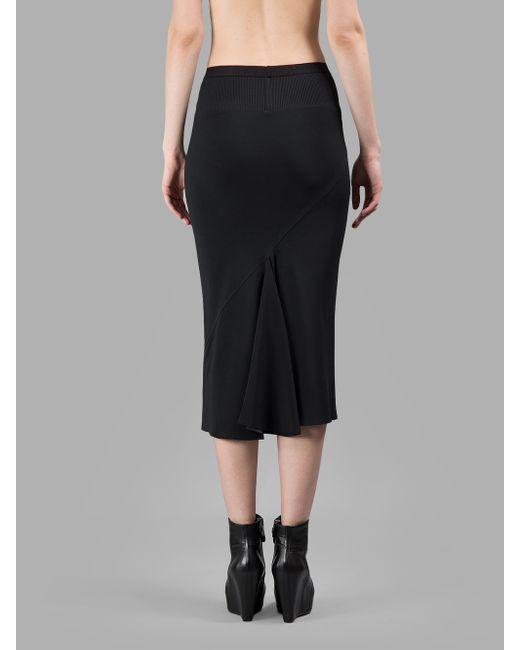
Taillierter schwarzer Midi-gerader Damenrock und schwarzer Stiefel